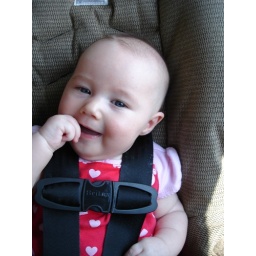
Scout in her car seat